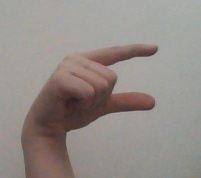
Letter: dal